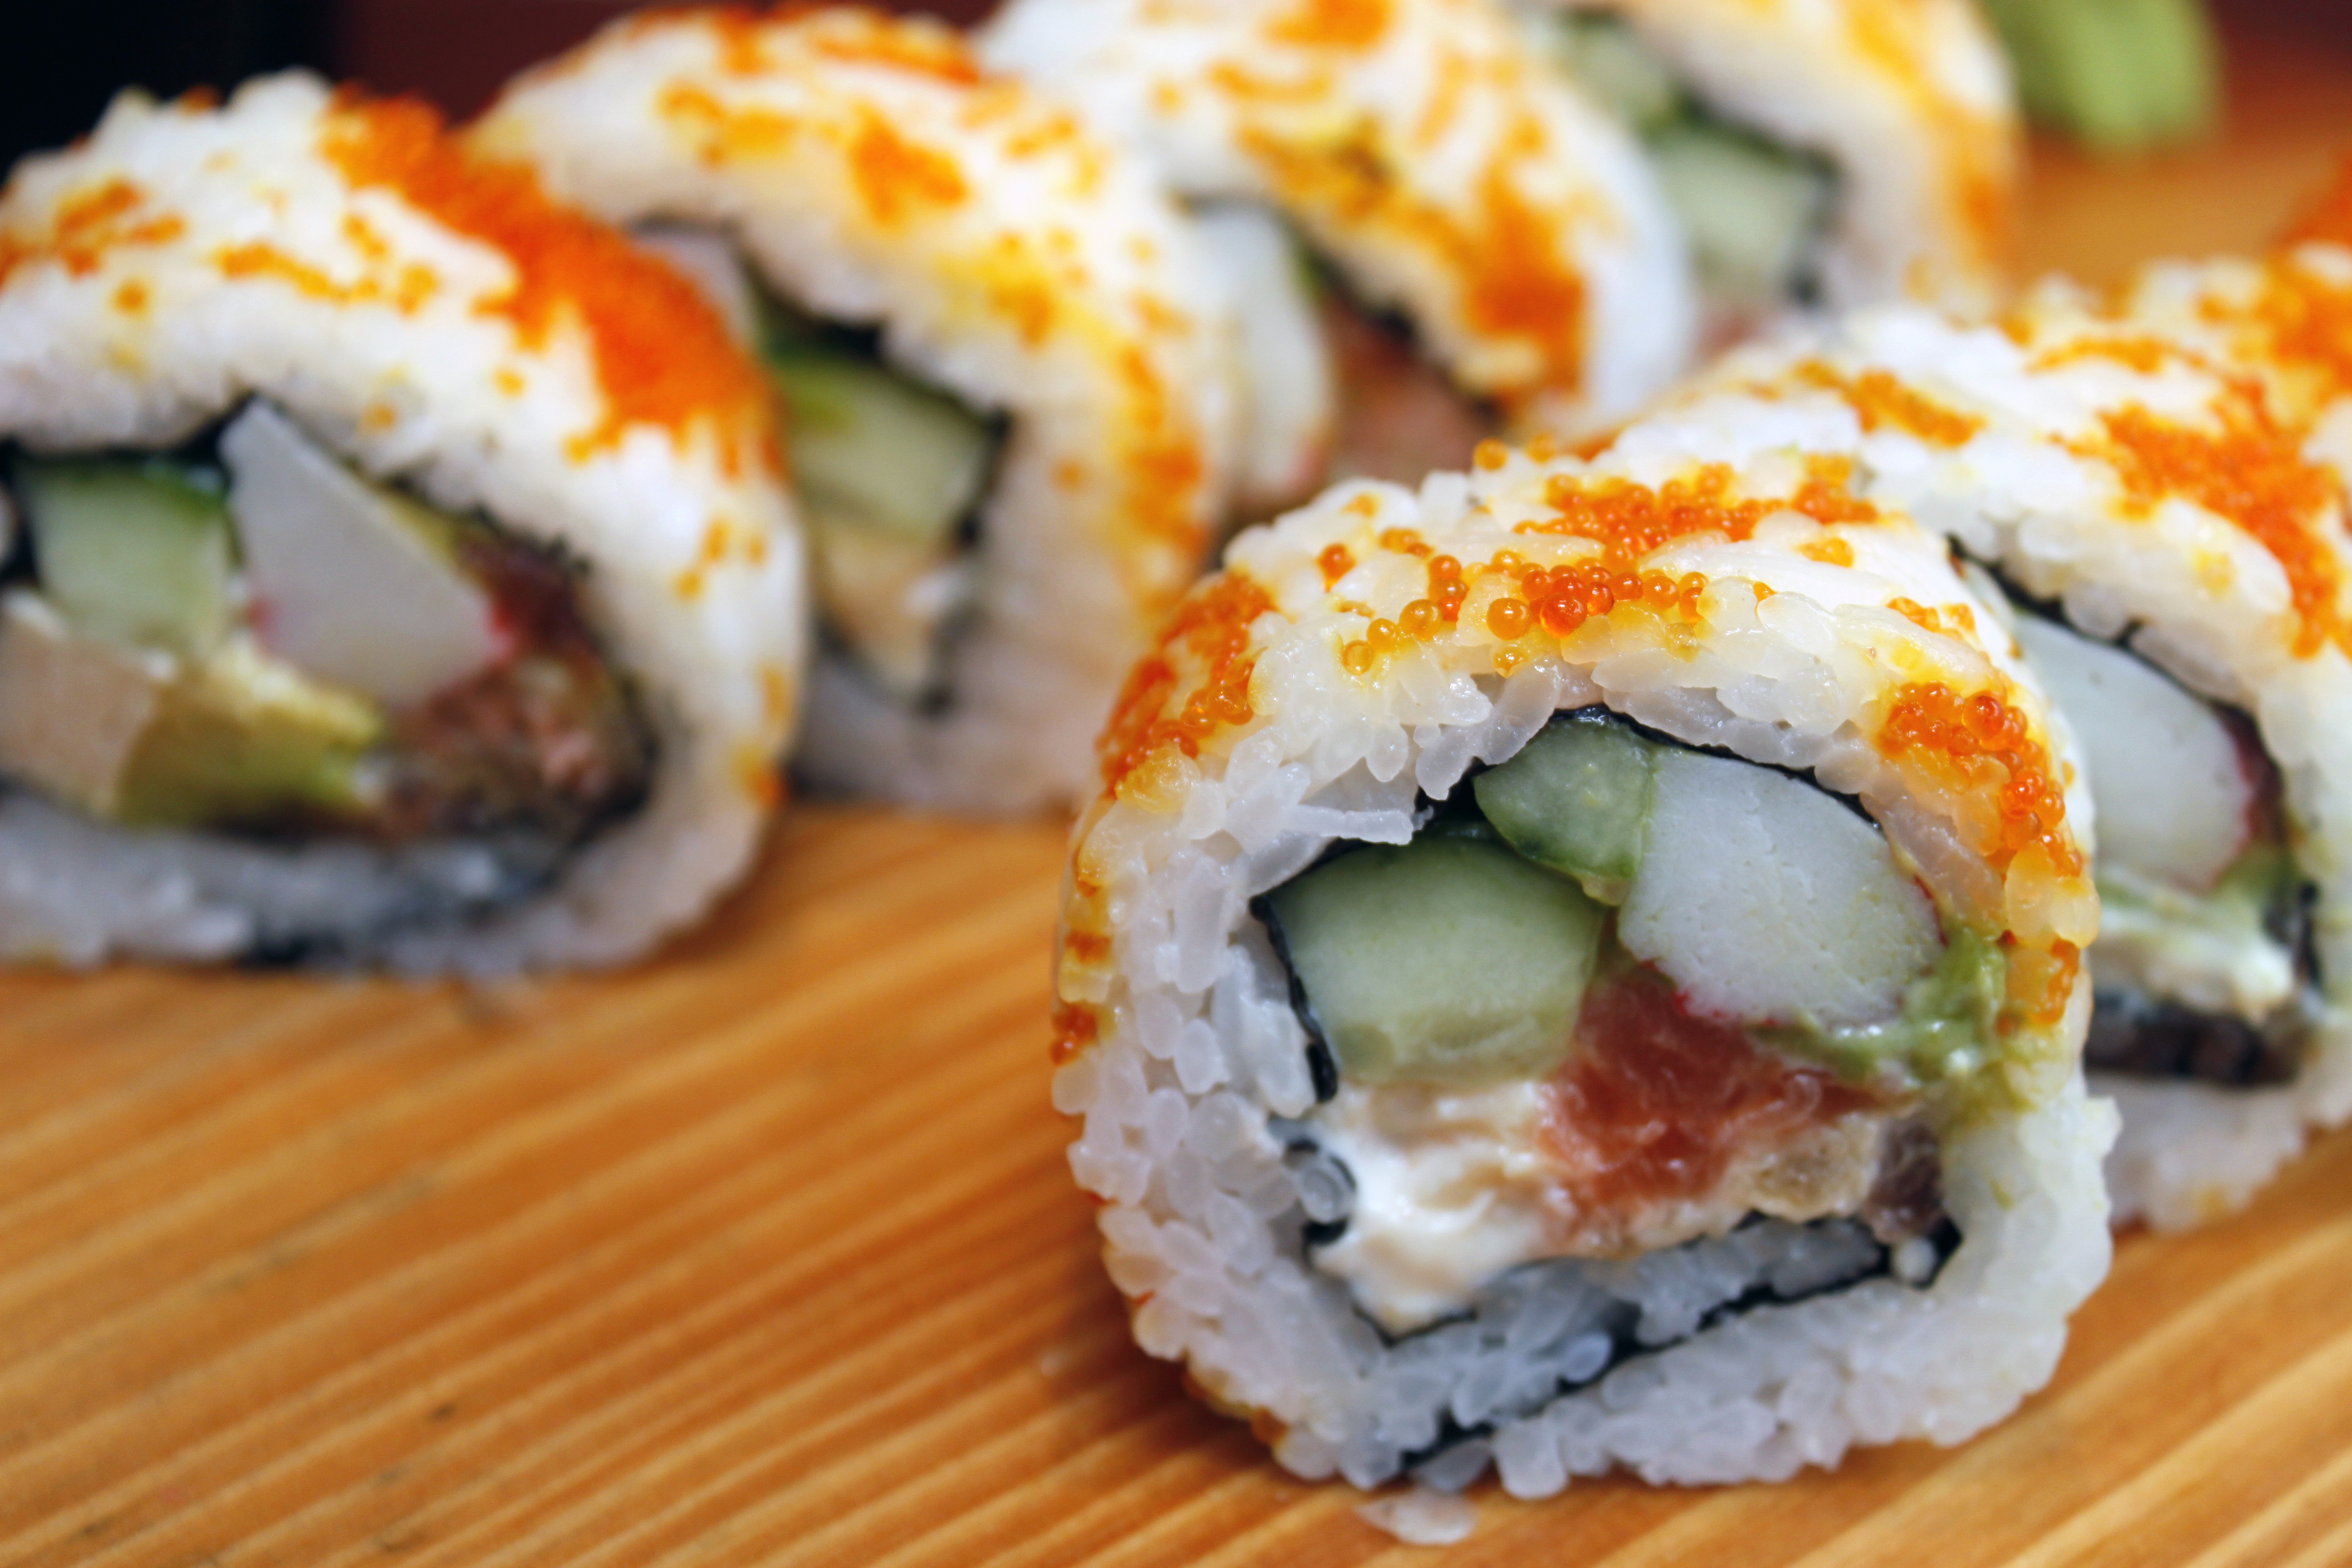
white, asian, dish, meal, food, red, produce, seaweed, seafood, fresh, asia, fish, japan, healthy, eat, lunch, cuisine, delicious, rice, asian food, sushi, japanese, dinner, tasty, roll, wasabi, yummy, japanese food, tuna, bamboo mat, japanese cuisine, gimbap, california roll